Susan Illston

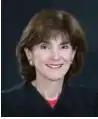
Illston in 2014

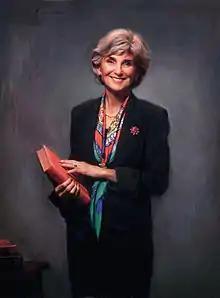
Judge Susan Illston's official portrait for the U.S. District Court

Susan Yvonne Illston (born June 24, 1948) is a senior United States district judge of the United States District Court for the Northern District of California. She was nominated by President Bill Clinton and confirmed by the Senate in 1995. She assumed senior status in 2013.